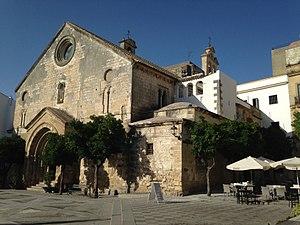
L'église de San Dionisio de la ville de Jerez de la Frontera, est une paroisse catholique bâtie dans la première moitié du XVᵉ siècle en style gothique-mudéjar.